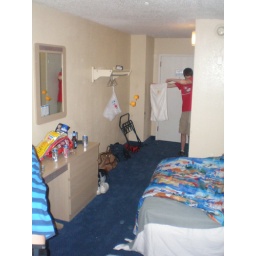
the orange flies through the air, can even be seen in mirror (my other favorite shot of the night)